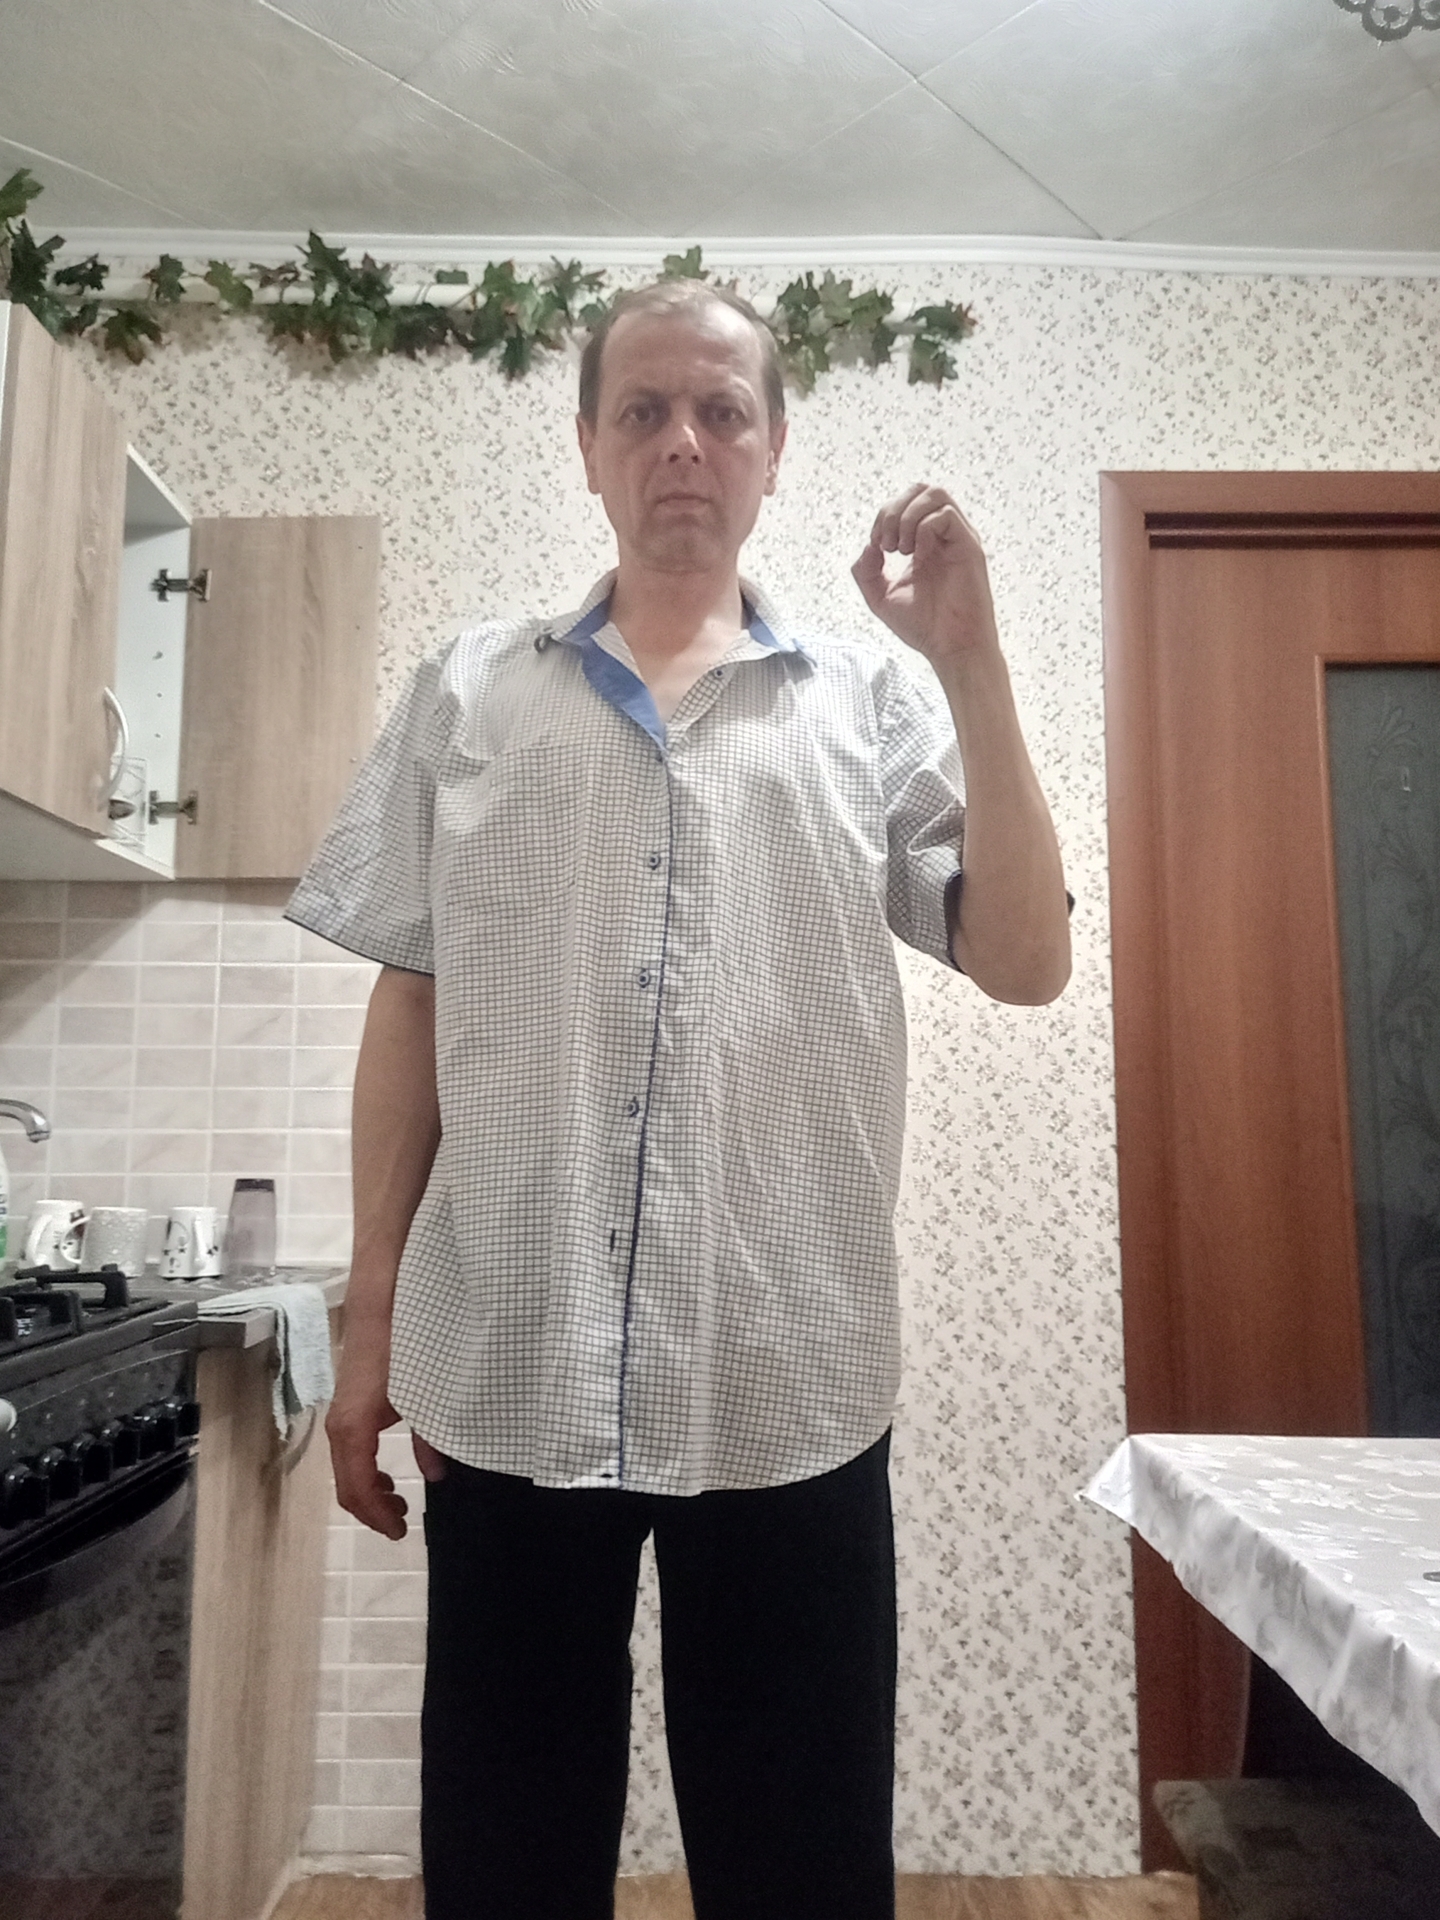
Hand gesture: grip